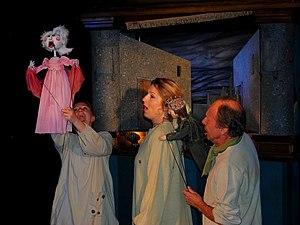
Dukketeater
Det norske Agder teater med forestillingen «Prinsessen på ærten» i 2013.